Karlfried Graf Dürckheim

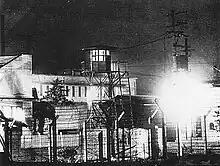
Sugamo Prison on 22 December 1948

Dürckheim interpreted his imprisonment as an initiation event that was preparing him for a spiritual rebirth. Influenced partly by the work of Julius Evola, the "conversion experience" later became an essential element of Dürckheim's psychotherapy: "There is real change whenever the individual experiences the supernatural, which alters the meaning of life 180 degrees and moves the axis from the middle of the natural human existence to a supernatural center."